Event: Nepal Earthquake
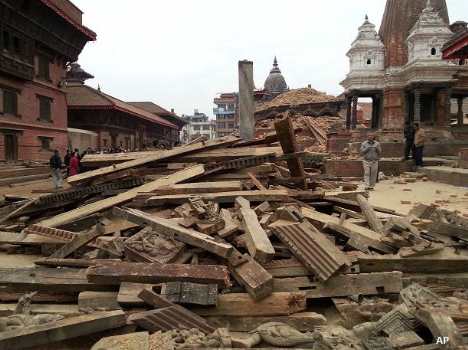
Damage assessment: damage